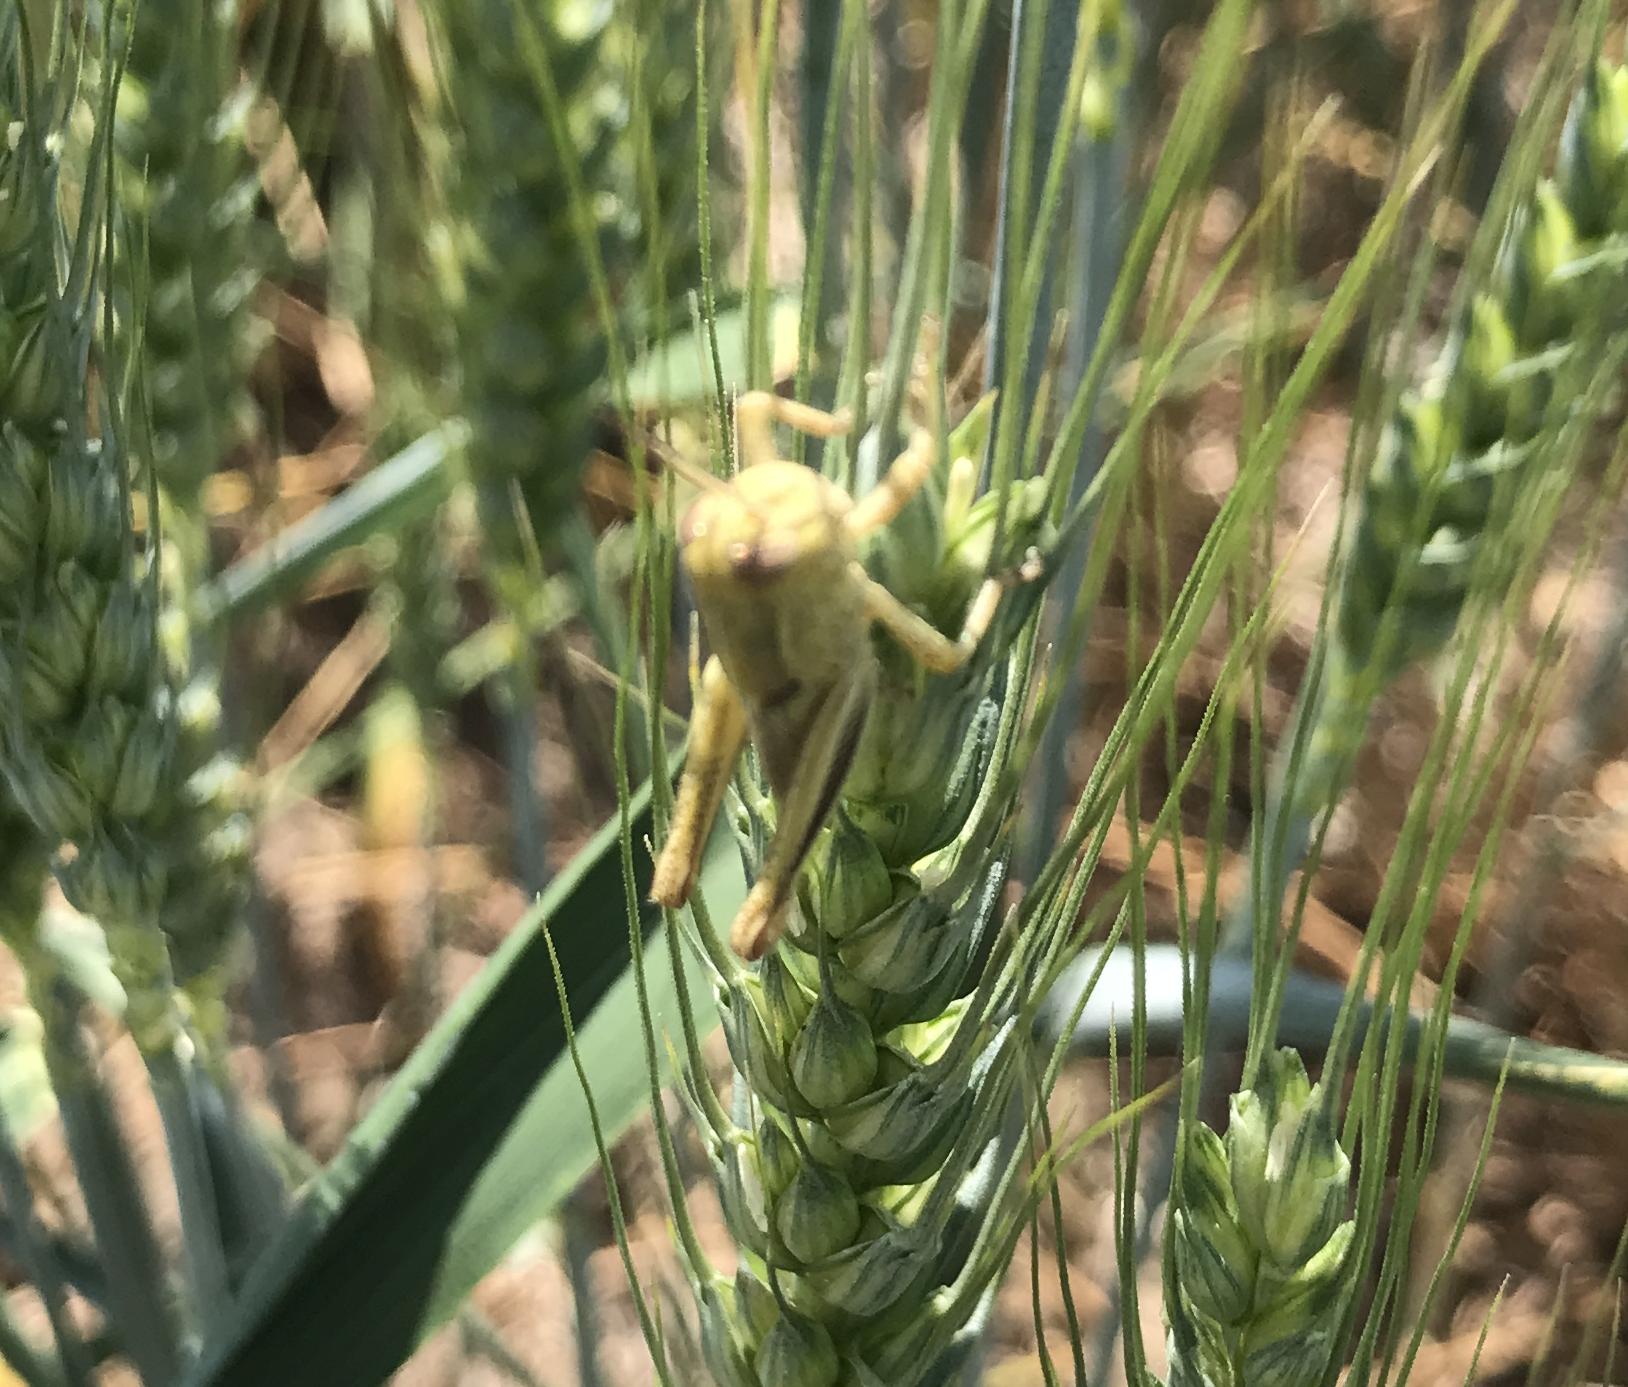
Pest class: occasional_pest